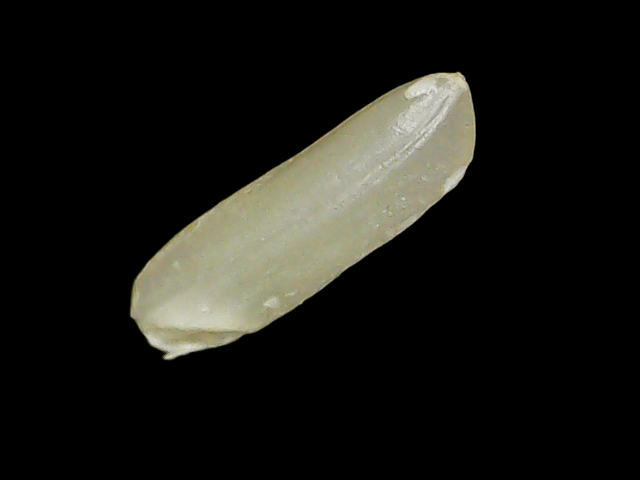
Rice variety: Binadhan7